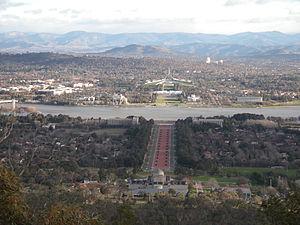
L’architecture australienne, au moins au début de l'histoire du pays, fut influencée par les architectures anglaise et américaine. Au mieux, les architectes australiens cherchaient à être les premiers à importer les nouveaux styles et essayaient de leur donner des caractères locaux. L'architecture australienne contemporaine post-seconde Guerre mondiale reflète le multiculturalisme de la société australienne et lui donne une identité émergente multifactorielle.